Ofala Festival

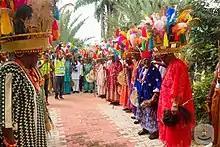
Ofala festival in Onitsha

The Ofala Festival is an annual ceremony practiced by Igbo people, particularly the indigenes of Onitsha, Umueri, Umuoji and other neighboring communities such as Aguleri, Nnewi and Ukpo in Dunukofia Local Government Area. It serves as a rites of renewal of the king or Igwe or Obi and it is similar to the Igue festival in Benin and the Ine, Osi or Ogbanigbe Festival in many mid-West Igbo communities of Nigeria. The term "ofala", is derived from two Igbo words - "ọfọ" (English: authority) and "ala" (English: land). The festival is celebrated within two days mostly in October by the "Obi" (English: king) and is a customary obligation that must be performed every couple of years without fail.